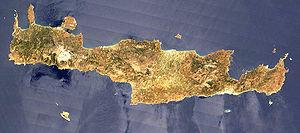
La Crète, en grec Κρήτη, en grec ancien Krḗtē, grec moderne Kríti, est une île grecque, autrefois appelée « île de Candie ». Plus grande des îles grecques et cinquième île de la mer Méditerranée en superficie, elle est rattachée en 1913 à la Grèce, dont elle constitue, avec d'autres petites îles, l'une des treize périphéries, ainsi que l'un des sept diocèses décentralisés créés par le programme Kallikratis en janvier 2011.